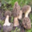
Label: mushroom